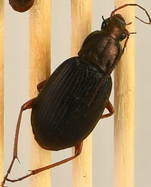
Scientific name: Chlaenius aestivus
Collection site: Smithsonian Conservation Biology Institute NEON (SCBI), plot SCBI_008